Daly's Club

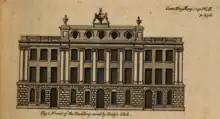
Daly's Club, 1-5 Dame Street, Dublin 2 from an illustration in 1790

Daly's Club, with premises known as Daly's Club House, was a gentlemen's club in Dublin, Ireland, a centre of social and political life between its origins in about 1750 and its end in 1823.